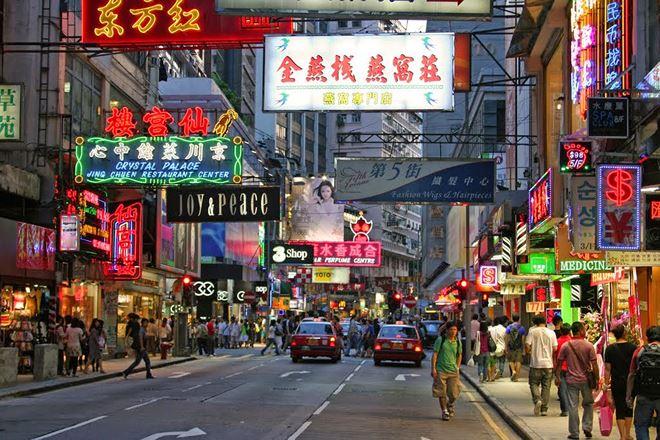
ở trên vỉa hè có sự xuất hiện của nhiều người